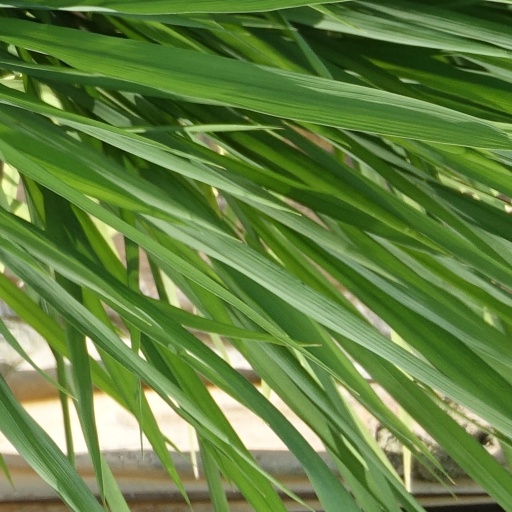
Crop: rice